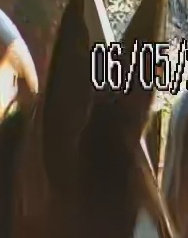
Face region: ears (position_of_ears)
Pain indicator: not_present